Robert Burnell

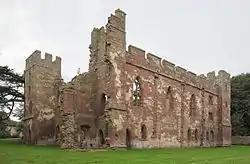
Ruins of the house built by Burnell at Acton Burnell

Even after he became a bishop Burnell kept a mistress, Juliana. Rumours circulated that they had four sons, and that he had a number of daughters, all of which Burnell denied. He kept a magnificent household, sufficient for him to be able to host a parliament at his home in Acton Burnell in autumn 1283. He married off a number of young female relatives, rumoured to be his daughters, to noblemen. Amabilla Burnell married a member of a royal justice's family, and a Joan Burnell was the subject of a guarantee to the bishop that the son of William of Greystoke would marry her. A William Burnell was dean of Wells Cathedral, and was named as one of the bishop's executors. Robert Burnell's eventual heir was his nephew, Philip.